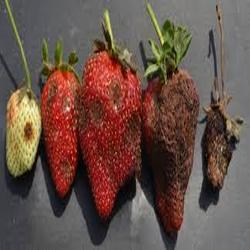
Label: Strawberry